Harriet Hanson Robinson

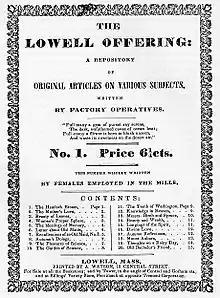
"Lowell Offering" number 1, 1840. "Wholly written by females employed in the mills"

Harriet was harming her own mother by striking since her mother would have benefited from the increase in boarding charges. Harriet did not realize that until she was older.